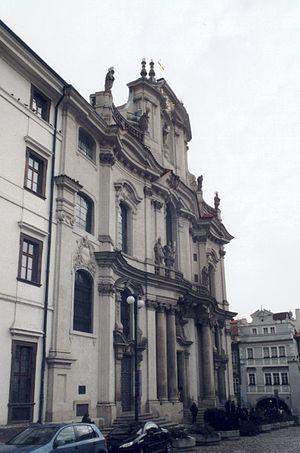
Christophe Dientzenhofer est un architecte allemand de Bohême, dont la famille est originaire de Haute-Bavière. Ses réalisations sont de style baroque. Il est membre de la célèbre famille d'architecte des Dientzenhofer et le père de Kilian Ignaz Dientzenhofer.